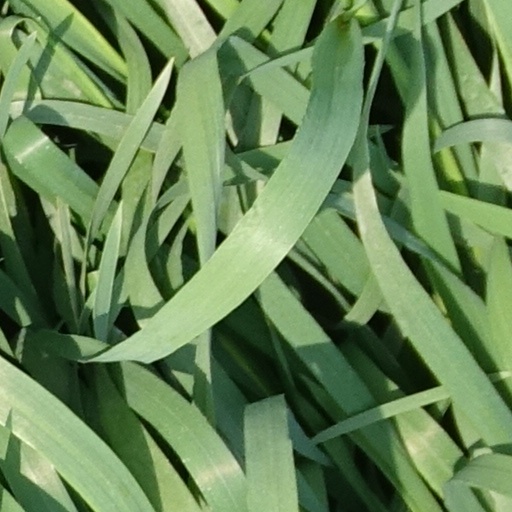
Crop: wheat